William Jefferson (politician)

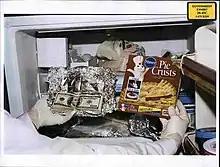
In the August 2005 raid, cash was found wrapped in aluminum foil and hidden in a box for pie crusts.

In mid-2005, an investor in the Louisville, Kentucky-based IT firm iGate pleaded guilty to conspiracy to commit bribery and the payment of $400,000 in bribes to a public official — a then-unnamed member of the U.S. House of Representatives later alleged to be Jefferson. In return for these bribes, the public official was alleged to have agreed to persuading the U.S. Army to test iGate's broadband two-way technology and other iGate products; influencing high-ranking officials in Nigeria, Ghana, and Cameroon; and meeting with personnel of the Export-Import Bank of the United States in order to facilitate potential financing for iGate business deals in those countries.